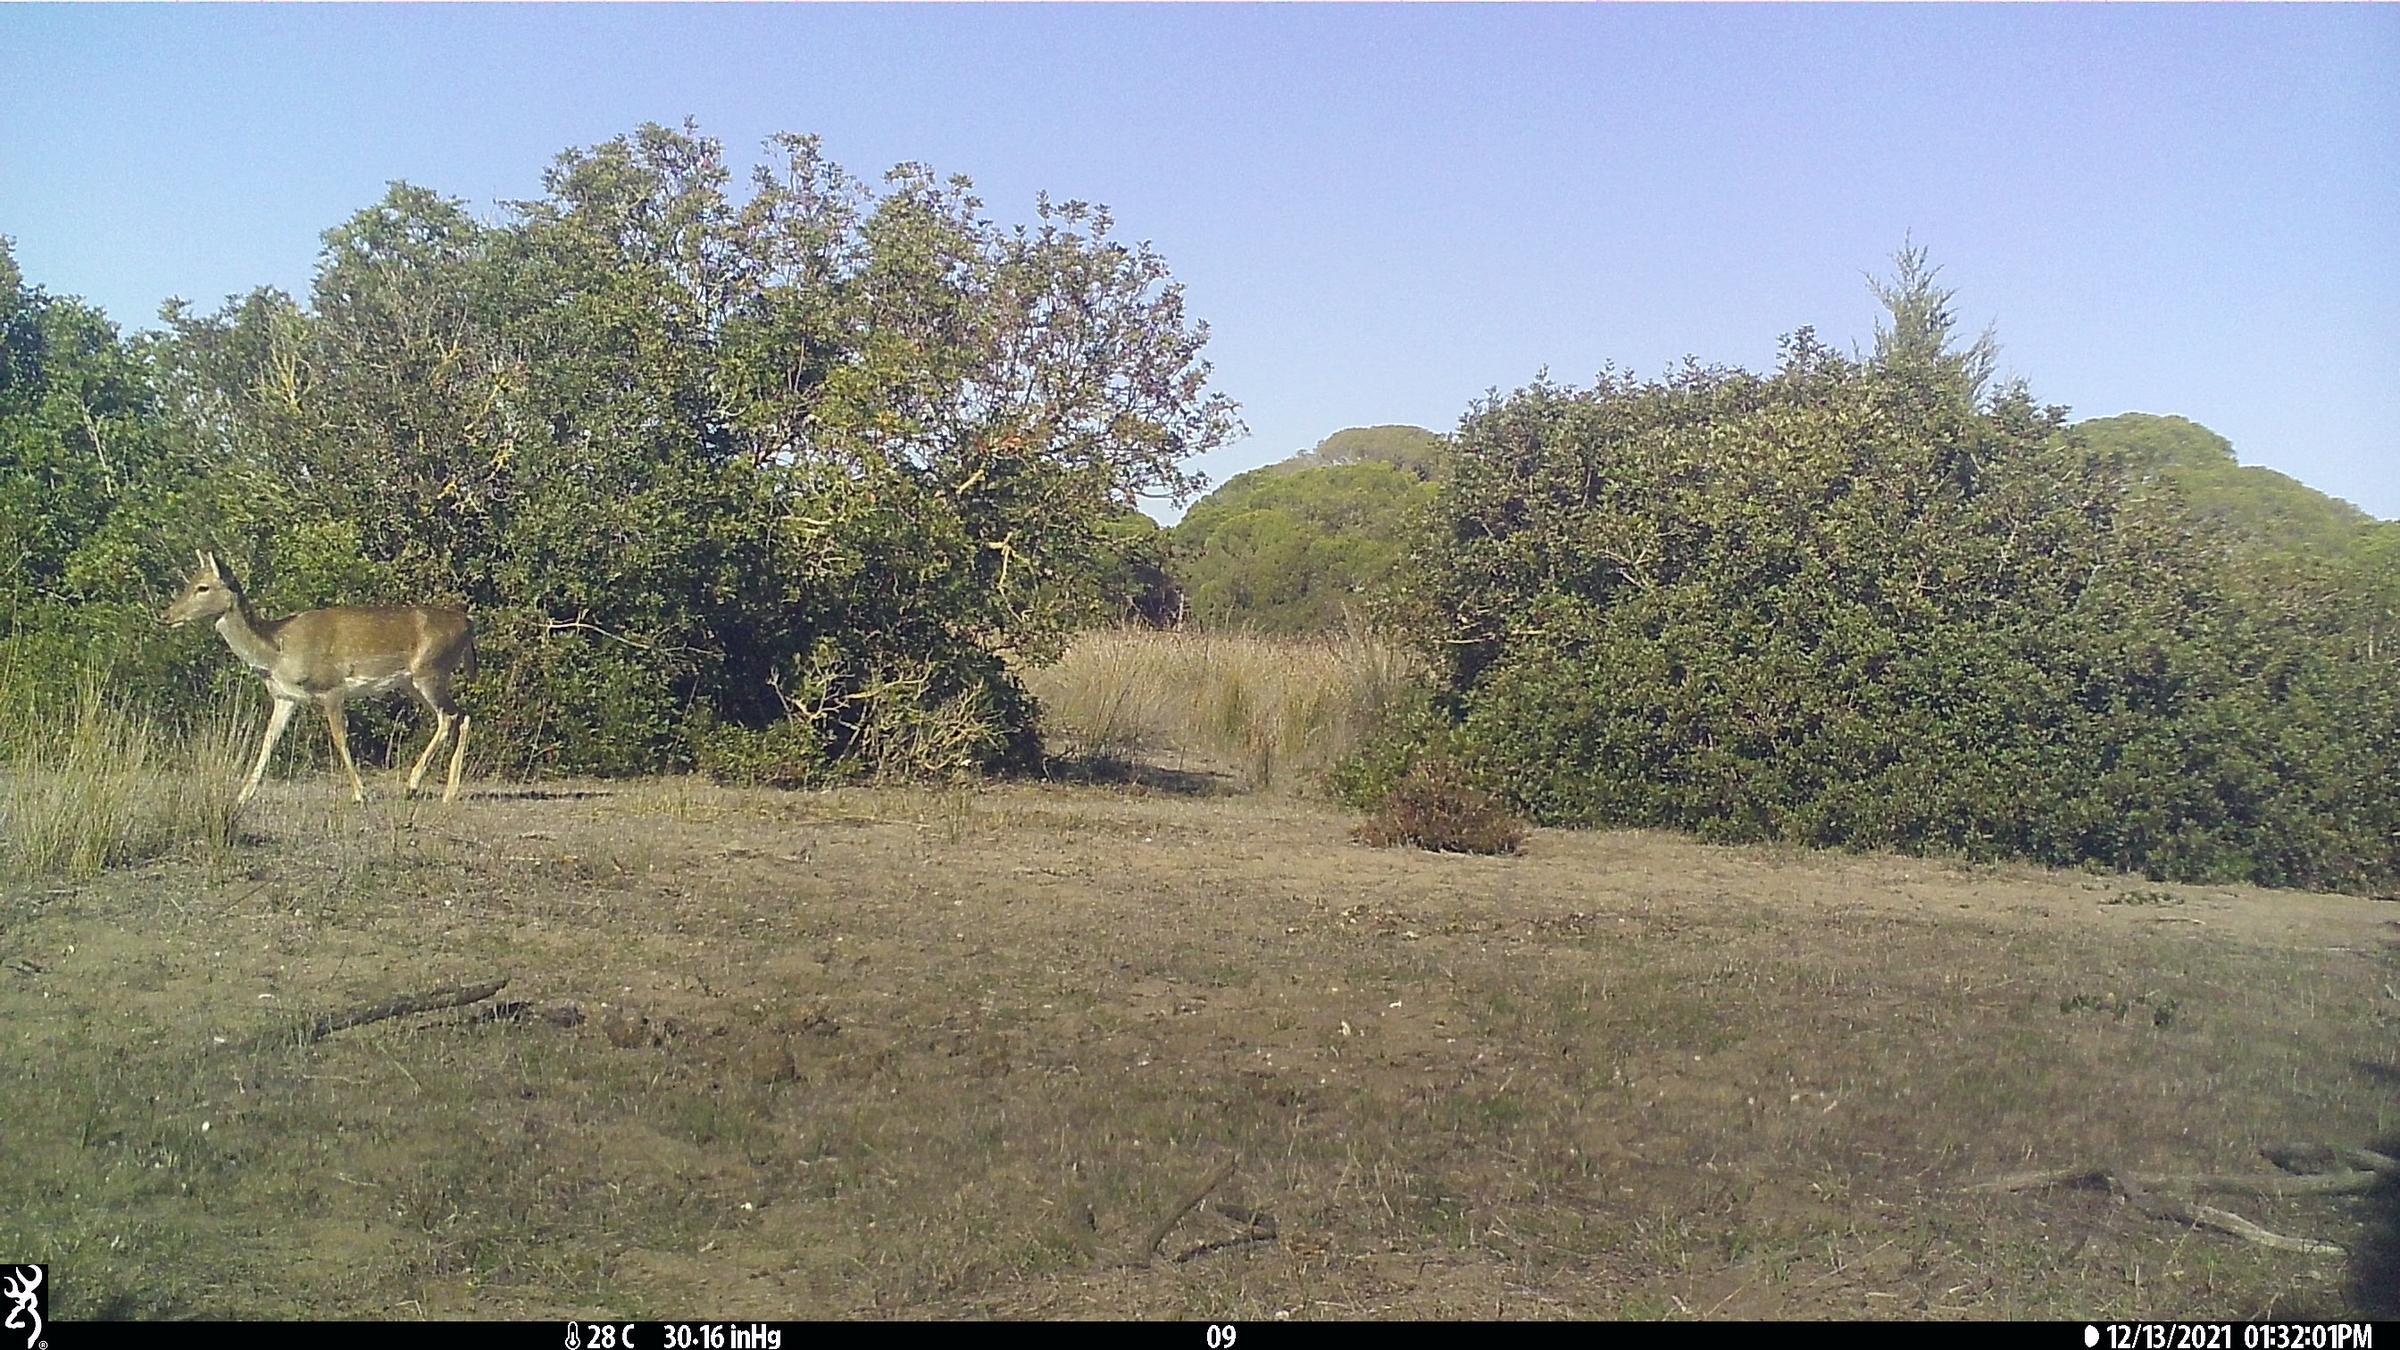
Species: Dama dama